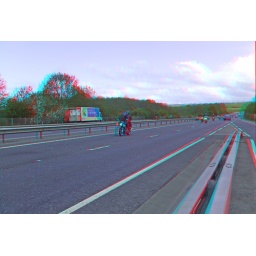
Hastings Mayday motorcycle Bike run 2010 in anaglyph 3D on the road